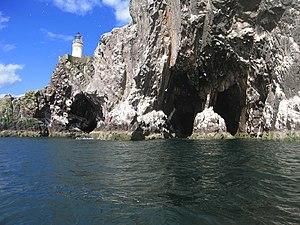
Grottes marines à Bass Rock avec le phare, Firth of Forth, Écosse